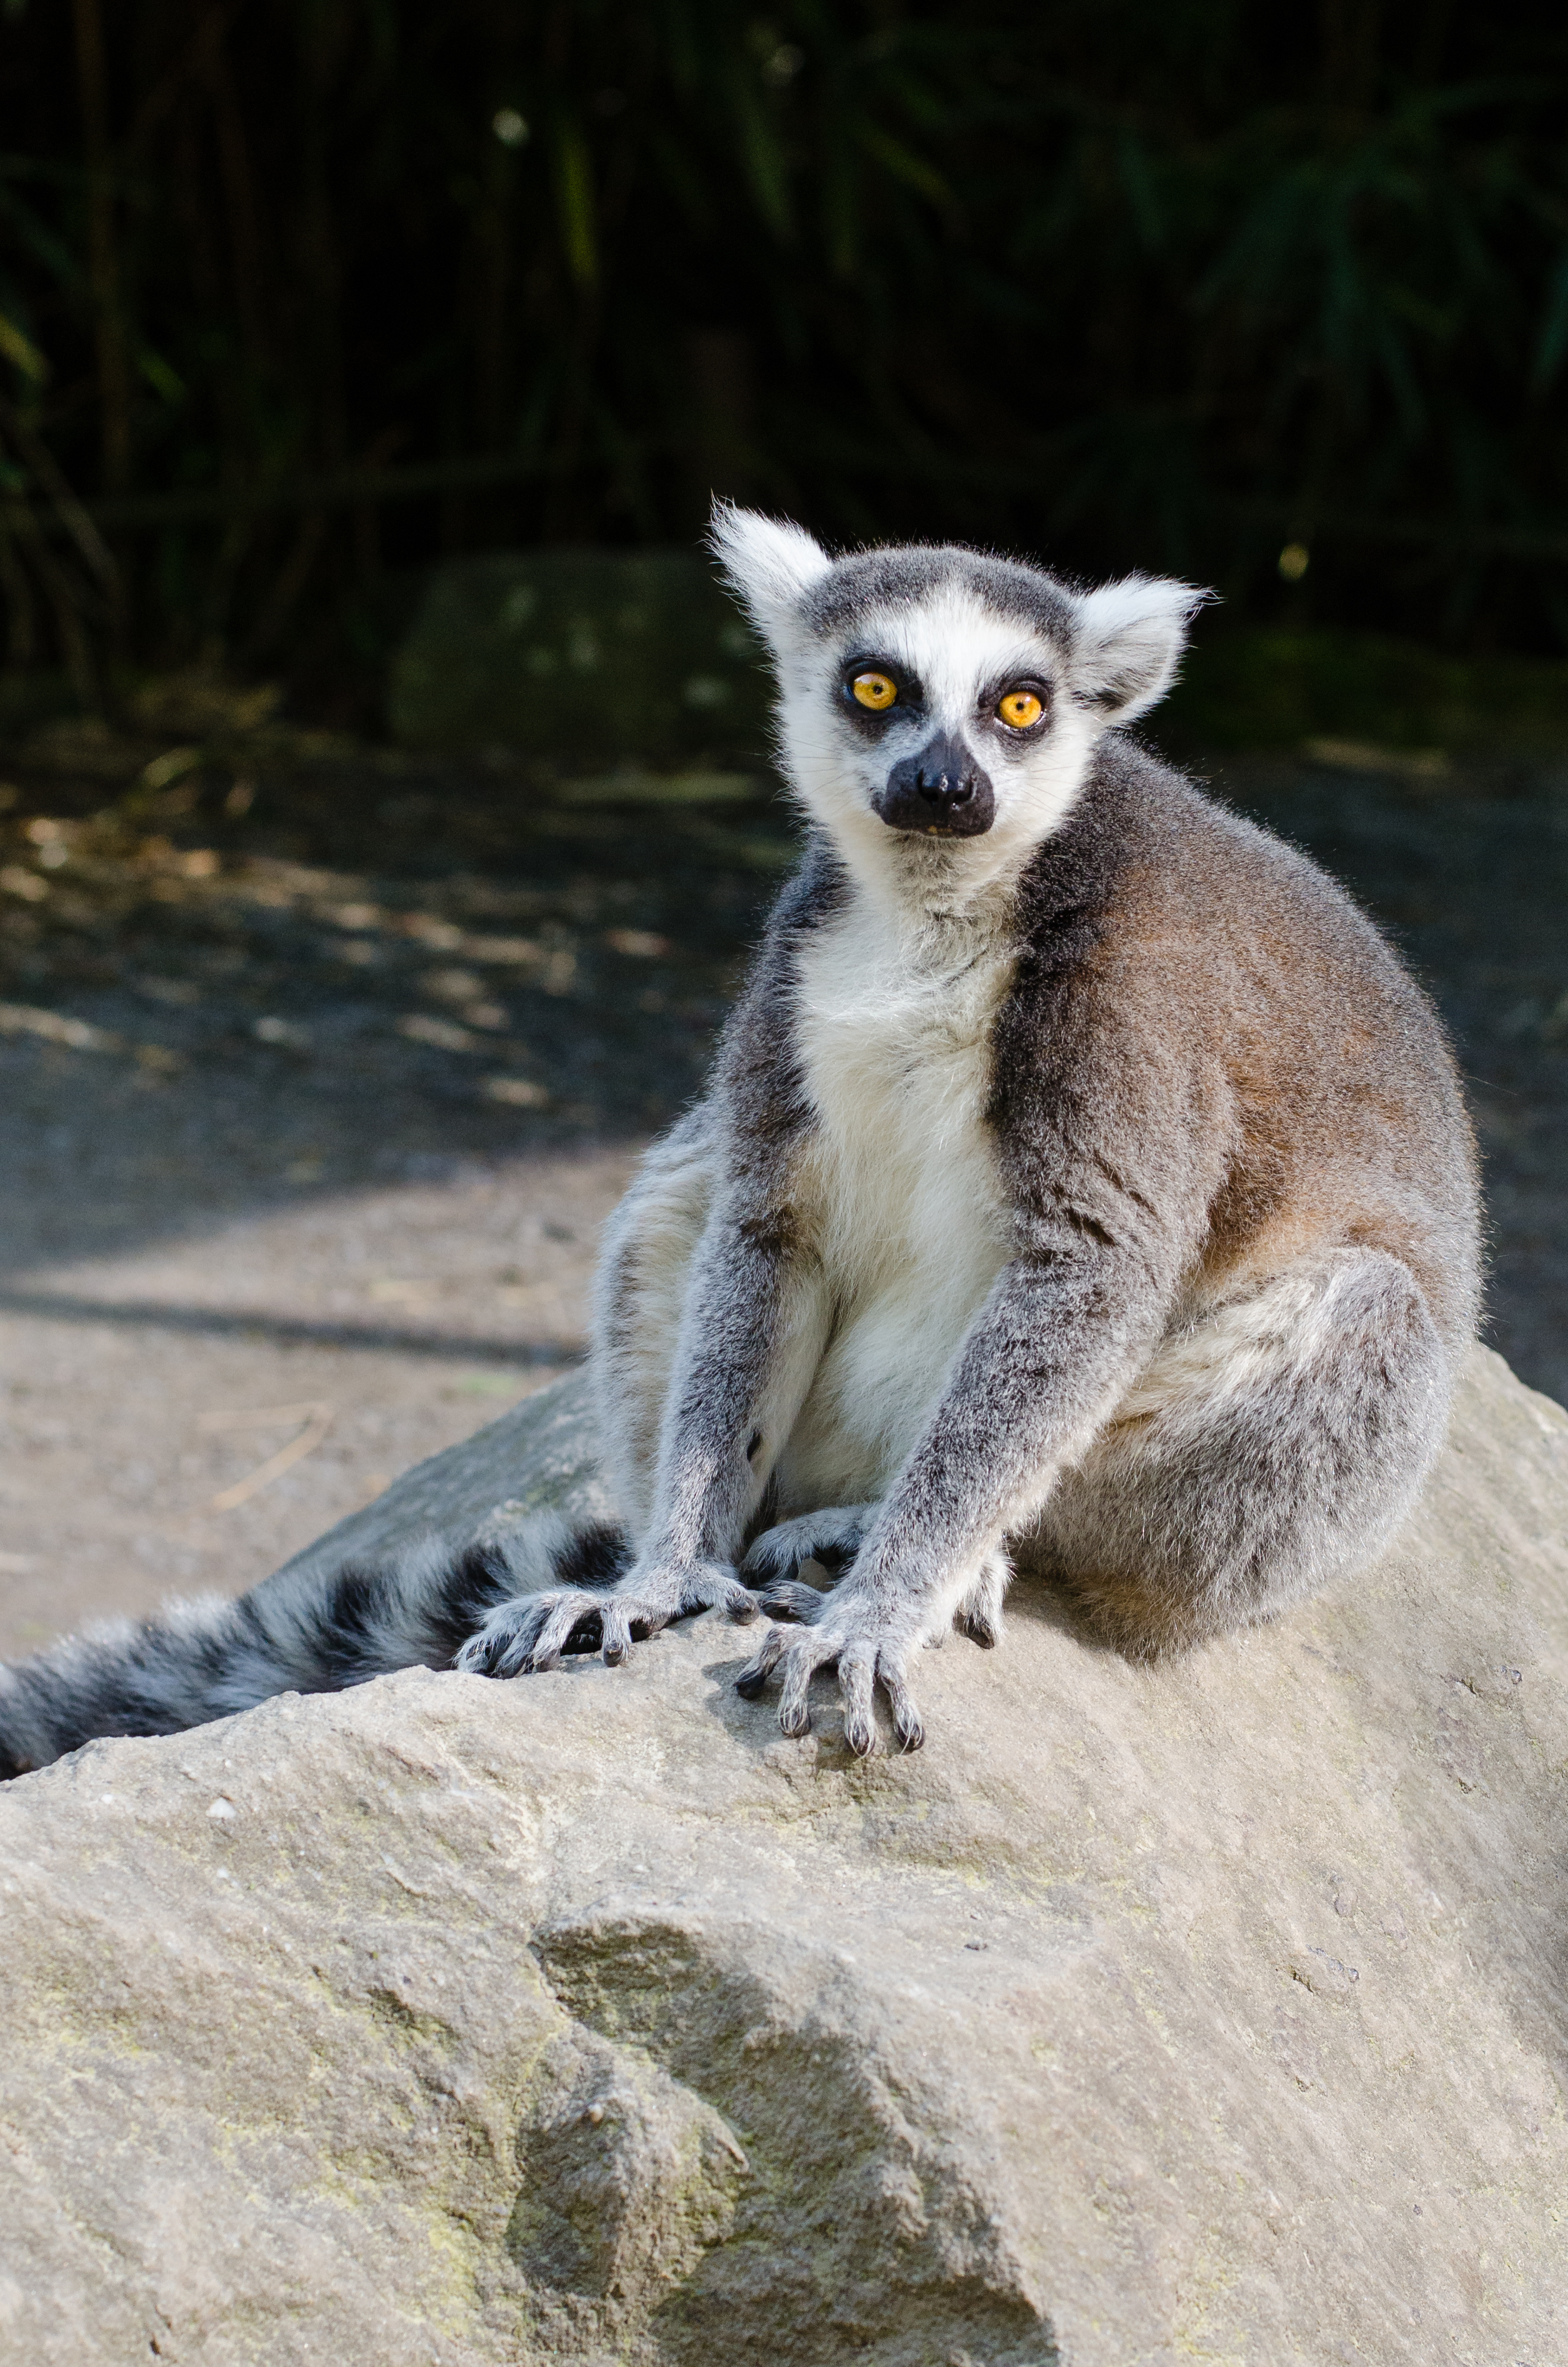
tree, bokeh, ring, feet, animal, cute, female, wildlife, zoo, fur, mammal, nikon, fauna, primate, eyes, hands, animals, madagascar, vertebrate, tier, ss, fell, augen, baum, adorable, lemur, d7000, niedlich, weiblich, tailed, catta, katta, tierpart, hnde, fse, madagaskar, 300mm